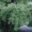
Label: willow_tree